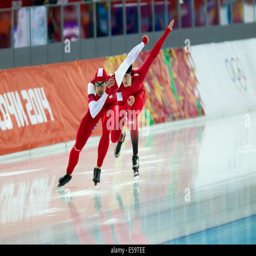
olympic athletes competing in sport